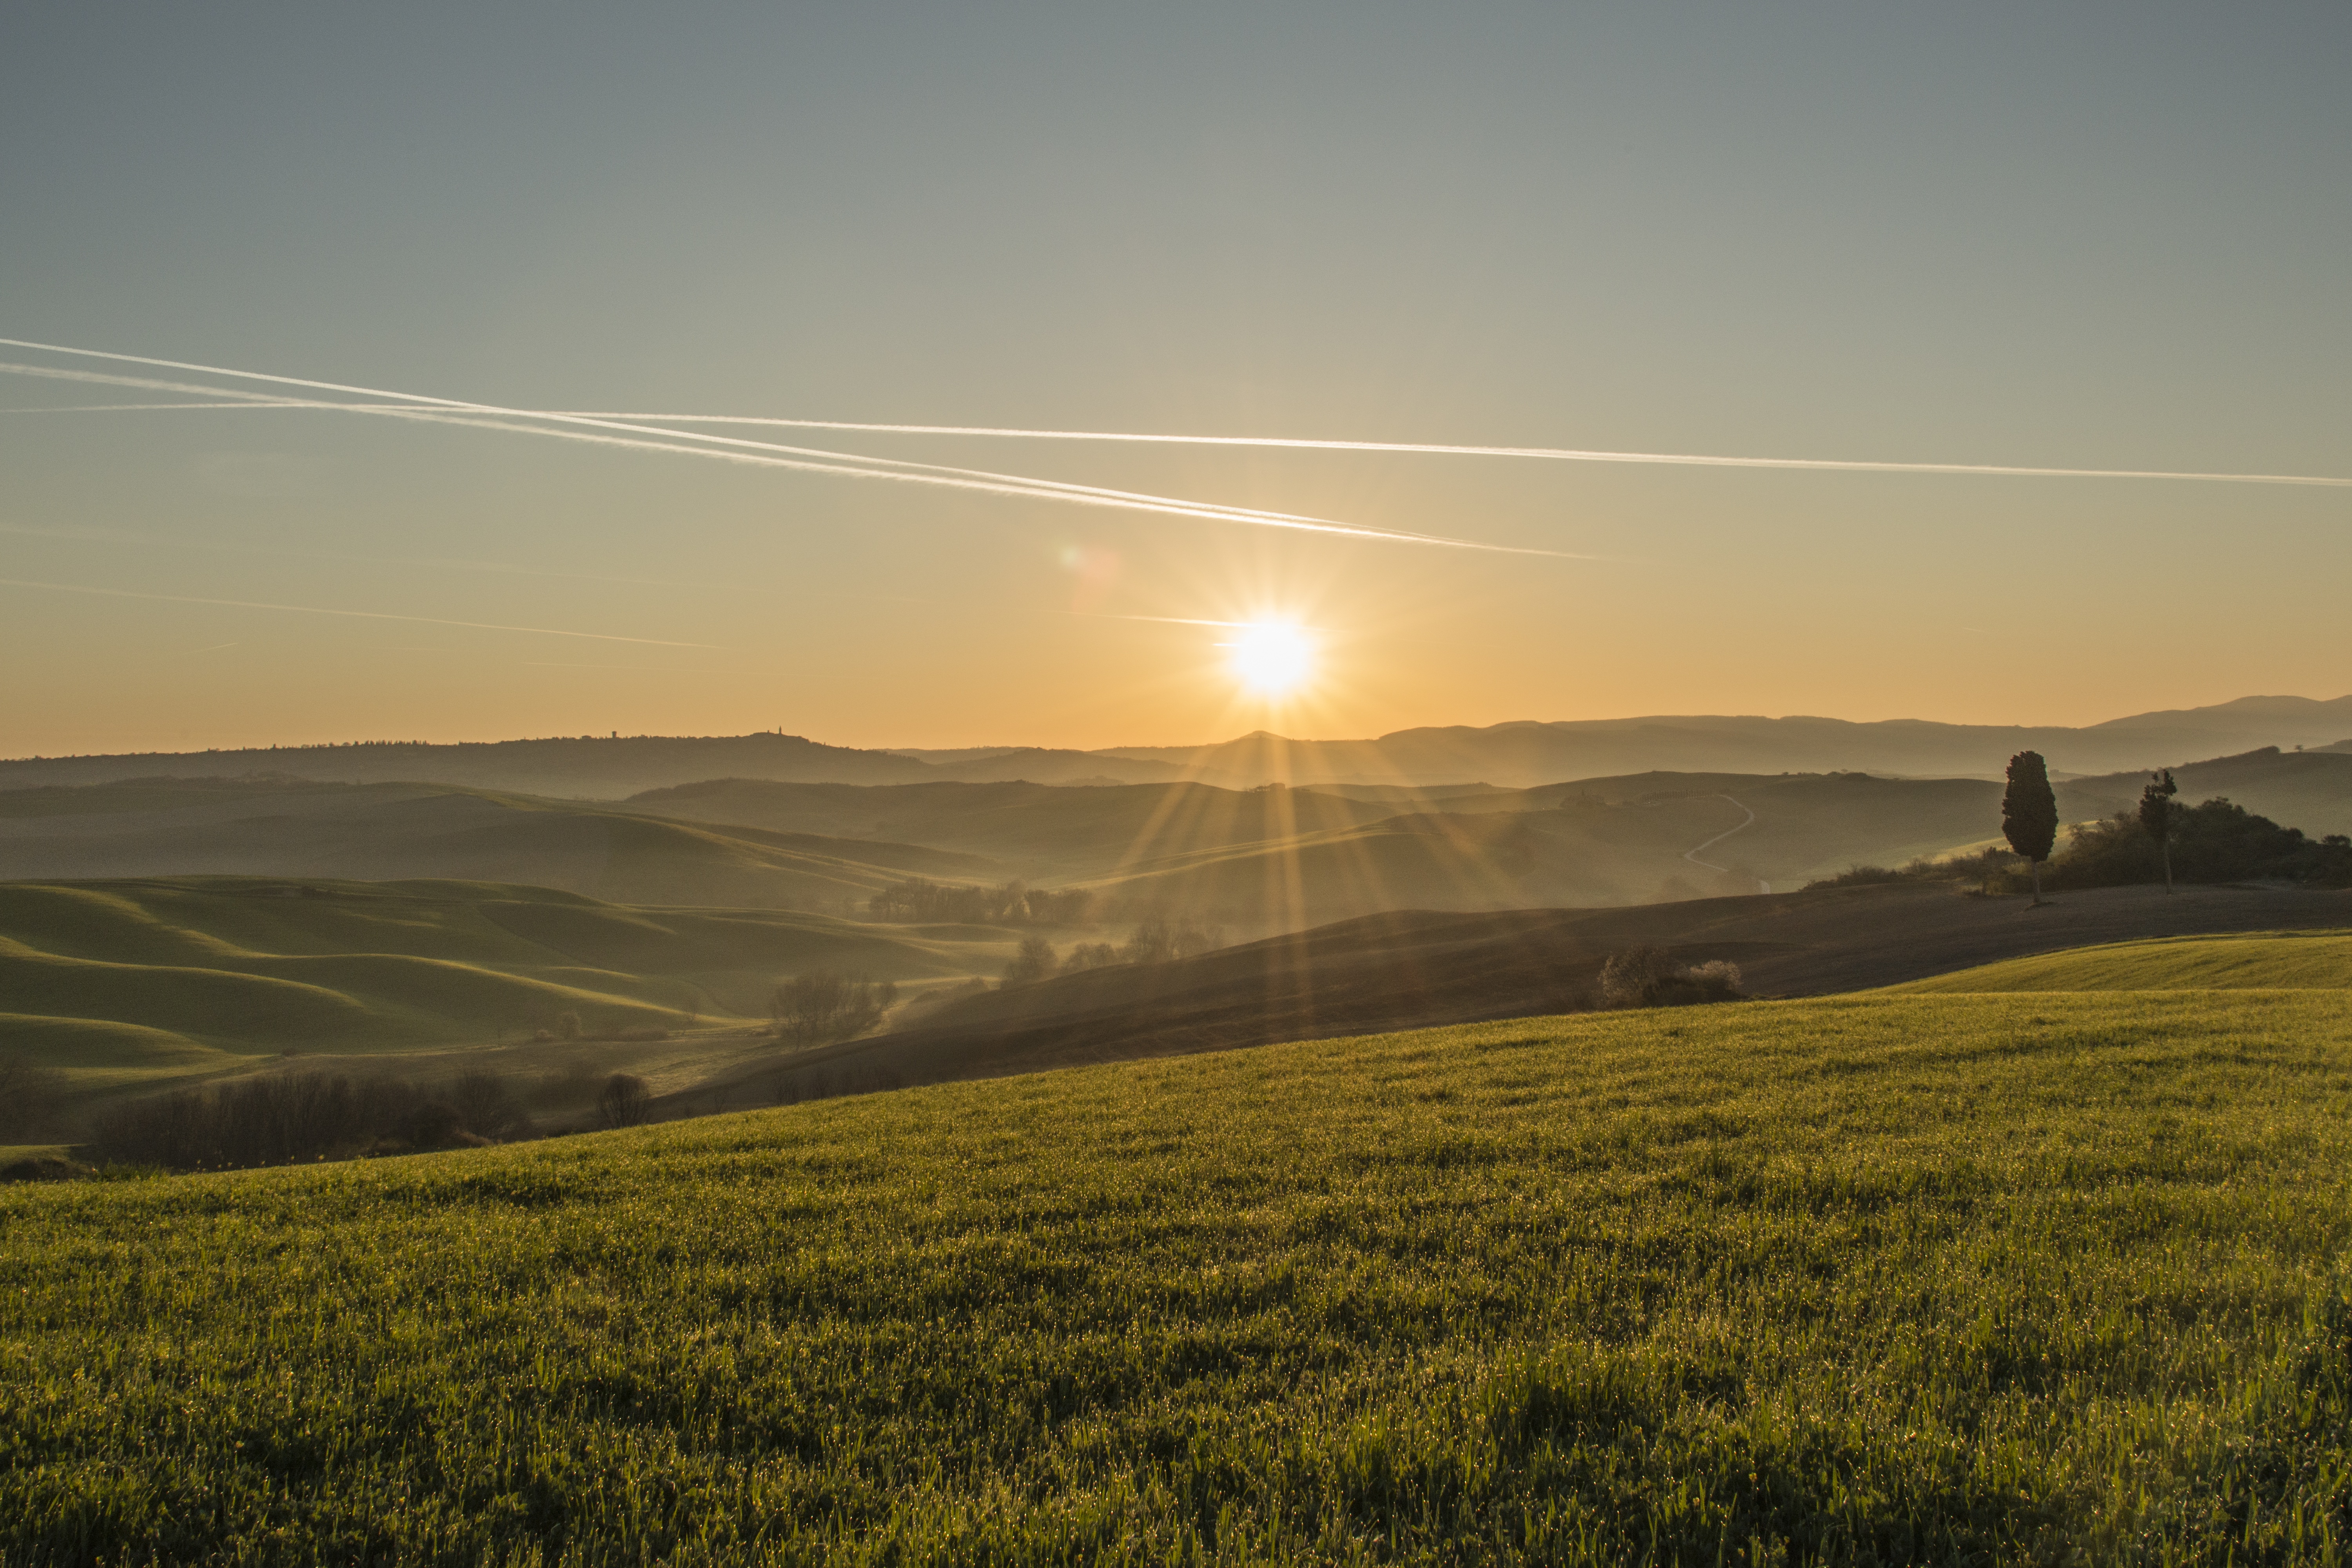
landscape, nature, grass, horizon, mountain, cloud, sky, sun, sunrise, sunset, mist, field, meadow, prairie, sunlight, morning, hill, dawn, dusk, evening, tuscany, agriculture, plain, grassland, plateau, habitat, steppe, rural area, natural environment, atmospheric phenomenon, grass family, mountainous landforms